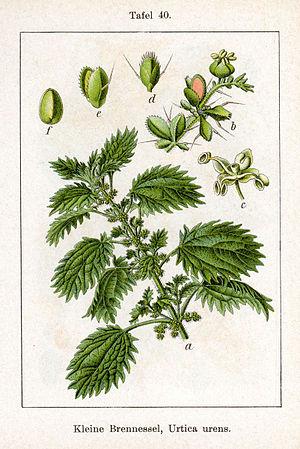
L’Ortie brûlante, Ortie grièche ou Petite Ortie est une plante herbacée commune de la famille des Urticaceae. On la distingue de la grande ortie par sa taille plus petite et par le fait qu’elle soit annuelle et à racine pivotante alors que la grande ortie est pérenne et à souche rampante. Elle est entièrement couverte de poils urticants et par endroits de poils plus courts, non urticants.
Cette liste de Tracheophyta de Bosnie-Herzégovine, ainsi que d’espèces introduites est un aperçu incomplet d’espèces de mousses, de fougères, de gymnospermes et d’angiospermes citées dans la littérature disponible en langues bosniaque, croate, serbe et serbo-croate. Cet aperçu n’inclue pas des espèces cultivées ni celles occasionnellement introduites.